The Voyager Conspiracy

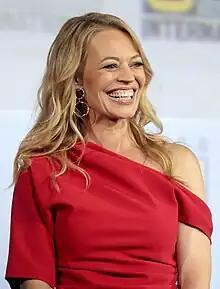
Award-winning actress Jeri Ryan takes on the role of "Seven of Nine"

In their 2011 review of "Star Trek: Voyager" episodes, titled "I Like my Coffee Black and My Crew Lost", Tor.com this was one of six episodes that were highlighted for being good for re-watches. They point out a triple combination of acting by Jeri Ryan, interesting Seven of Nine plot, and real-world encouragement for depicting someone overwhelmed with information.